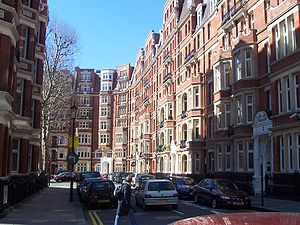
Kensington
Bygninger lidt syd for Kensington High Street
Kensington er et distrikt i det vestlige og centrale London; bydelen Kensington and Chelsea i England. Dens kommercielle centrum er Kensington High Street. Dette velhavende og tætbefolkede område indeholder den velkendte museumsbydel South Kensington.